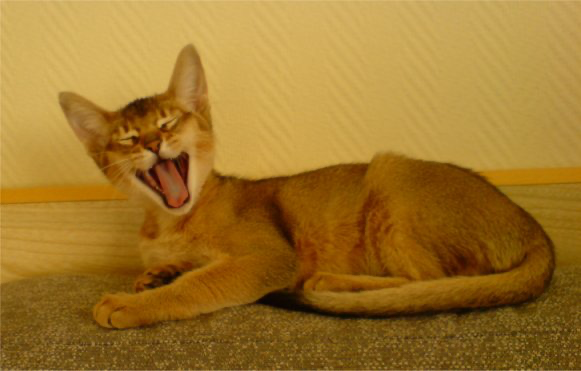
Animal: cat
Breed: Abyssinian